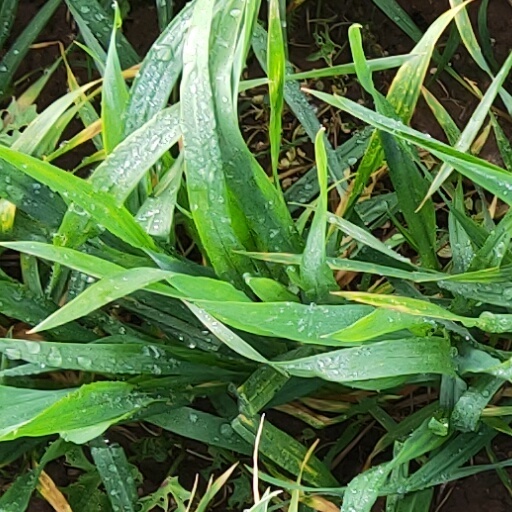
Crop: wheat